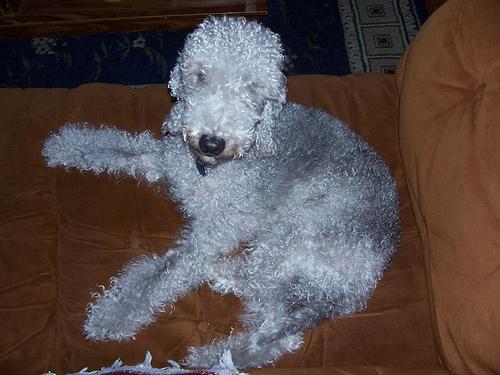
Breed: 214-n000033-Bedlington_terrier